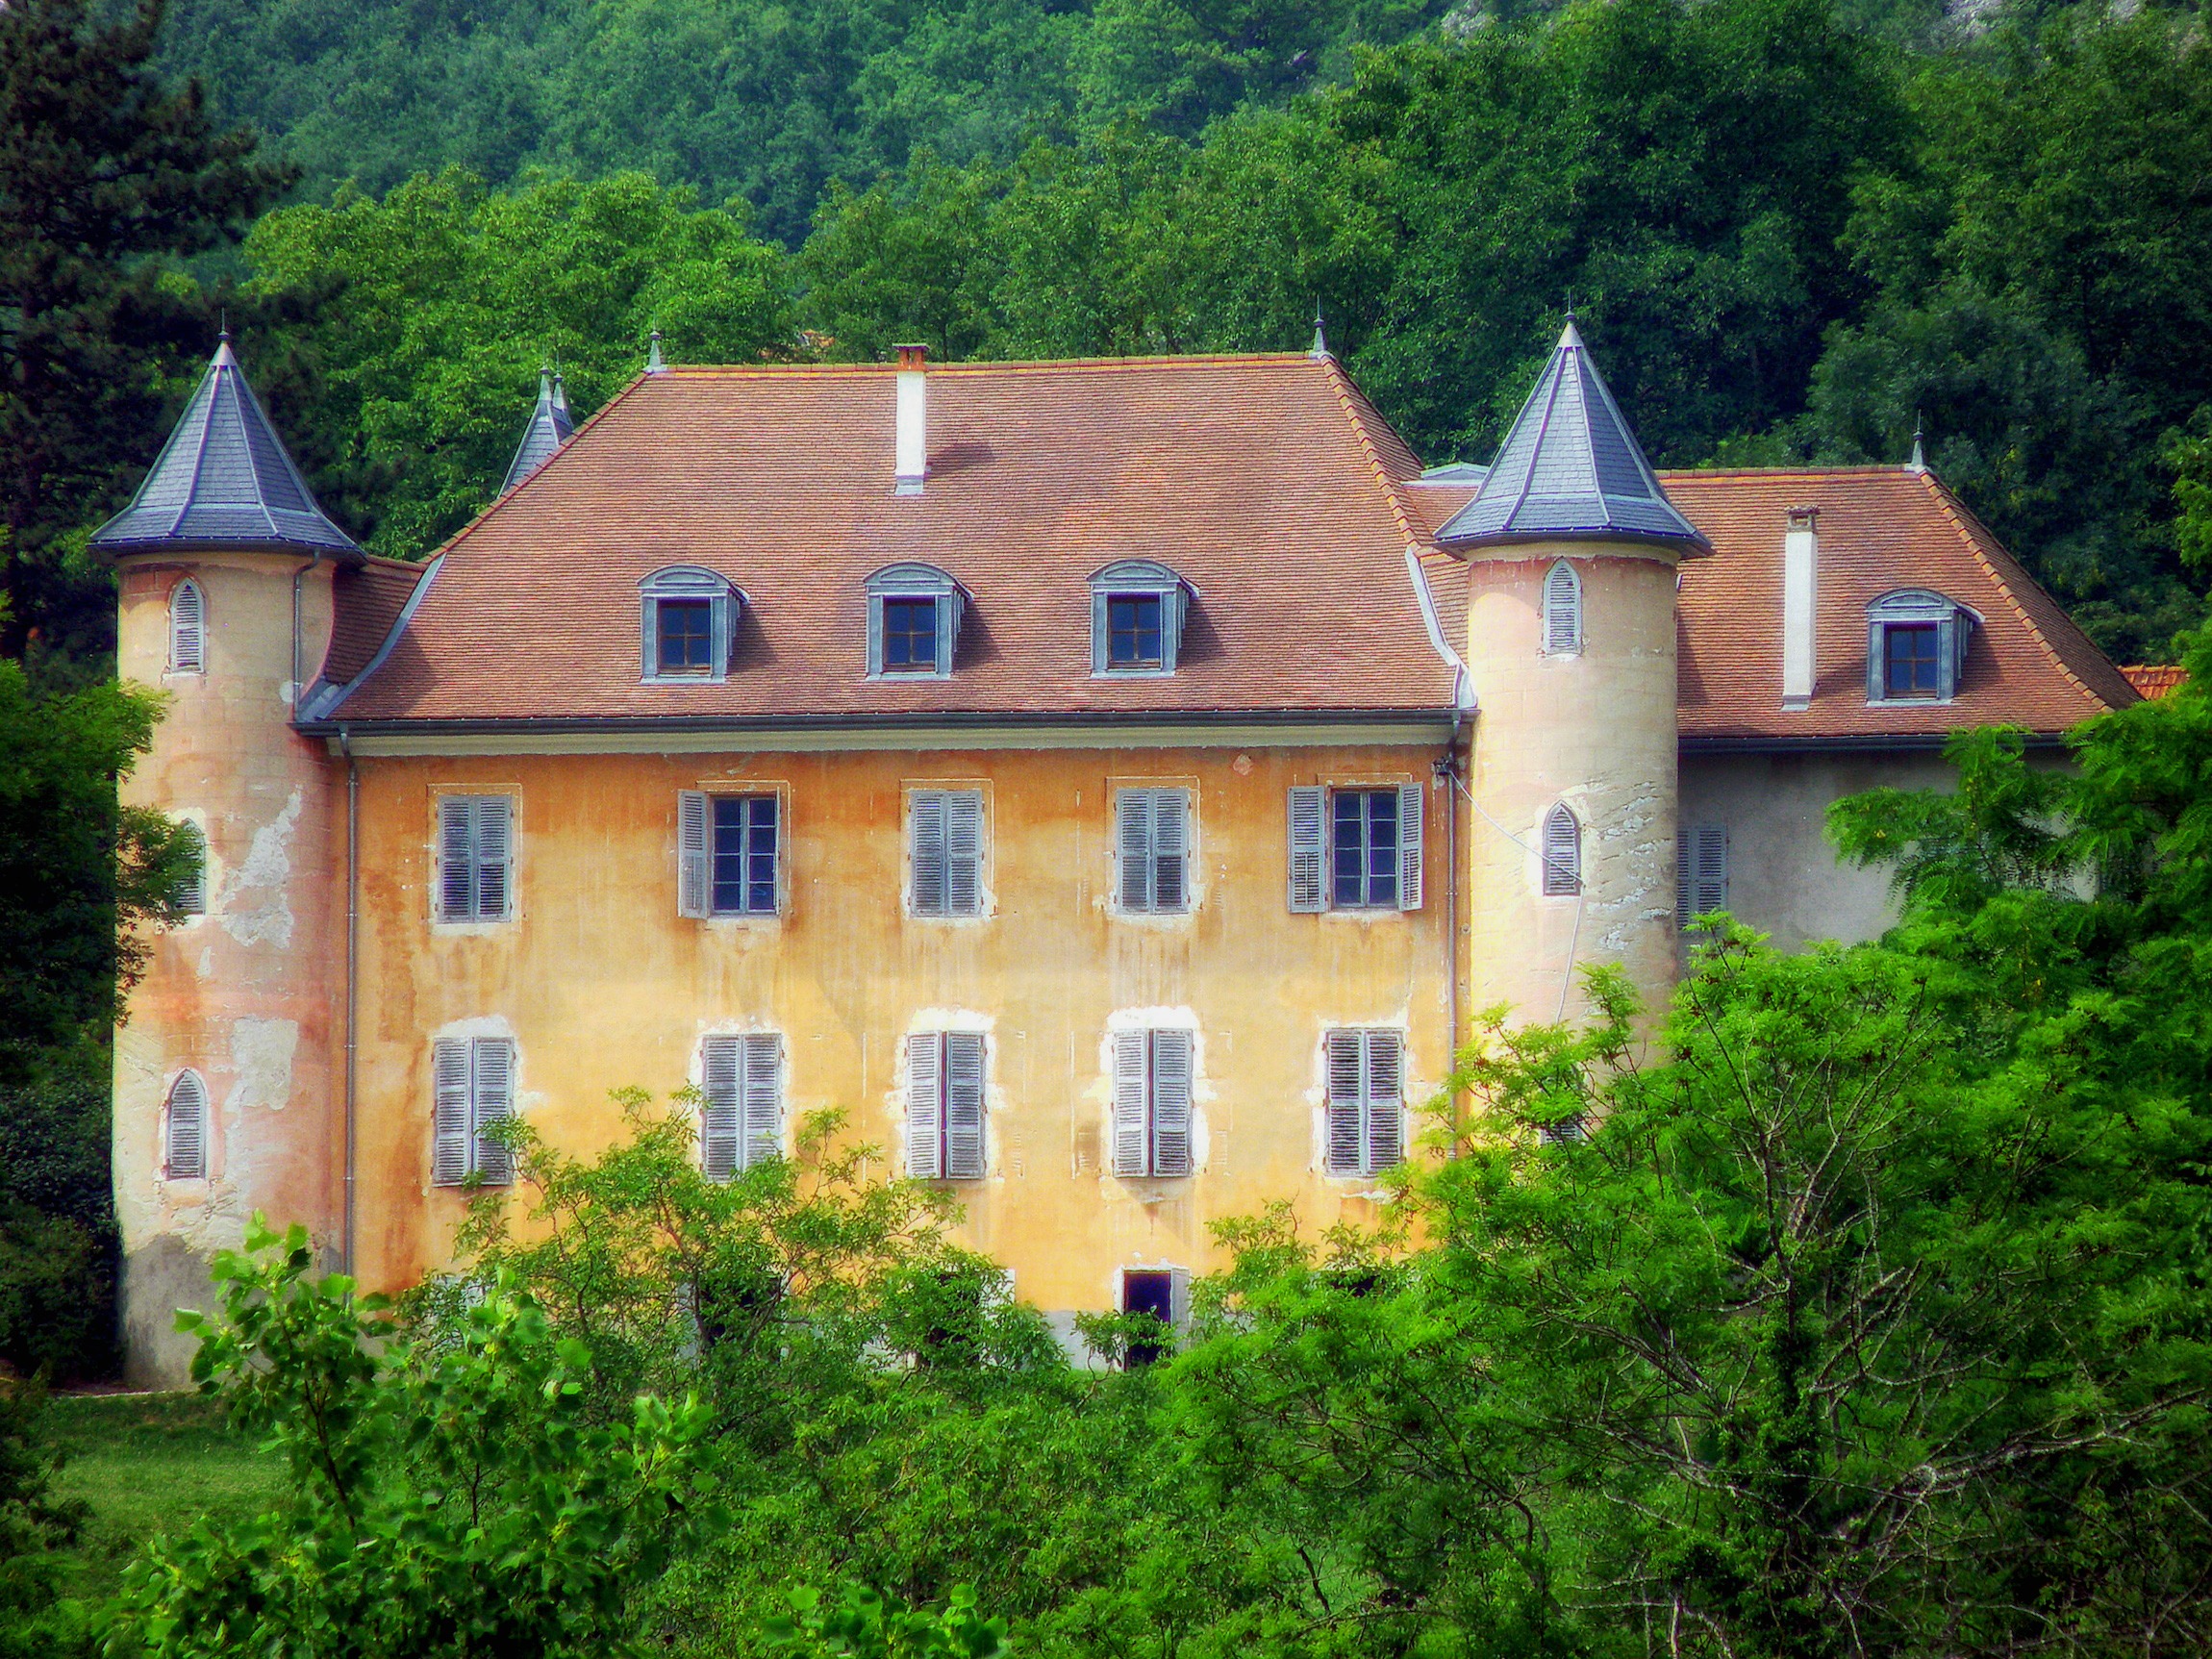
nature, forest, architecture, villa, mansion, house, building, chateau, old, home, village, france, rural, cottage, castle, facade, property, historic, trees, woods, outside, farmhouse, historical, estate, manor house, rural area, residential area, historic house, chateau de bornes